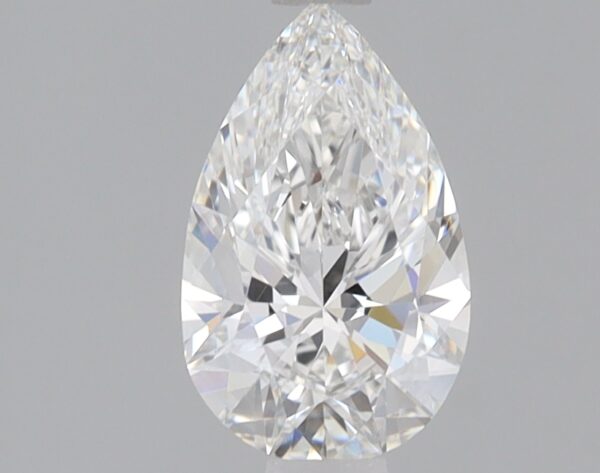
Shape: pear
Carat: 0.75
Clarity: VVS2
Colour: F
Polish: EX
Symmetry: EX
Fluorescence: NONE
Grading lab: IGI
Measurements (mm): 8.2 x 5.07 x 3.14